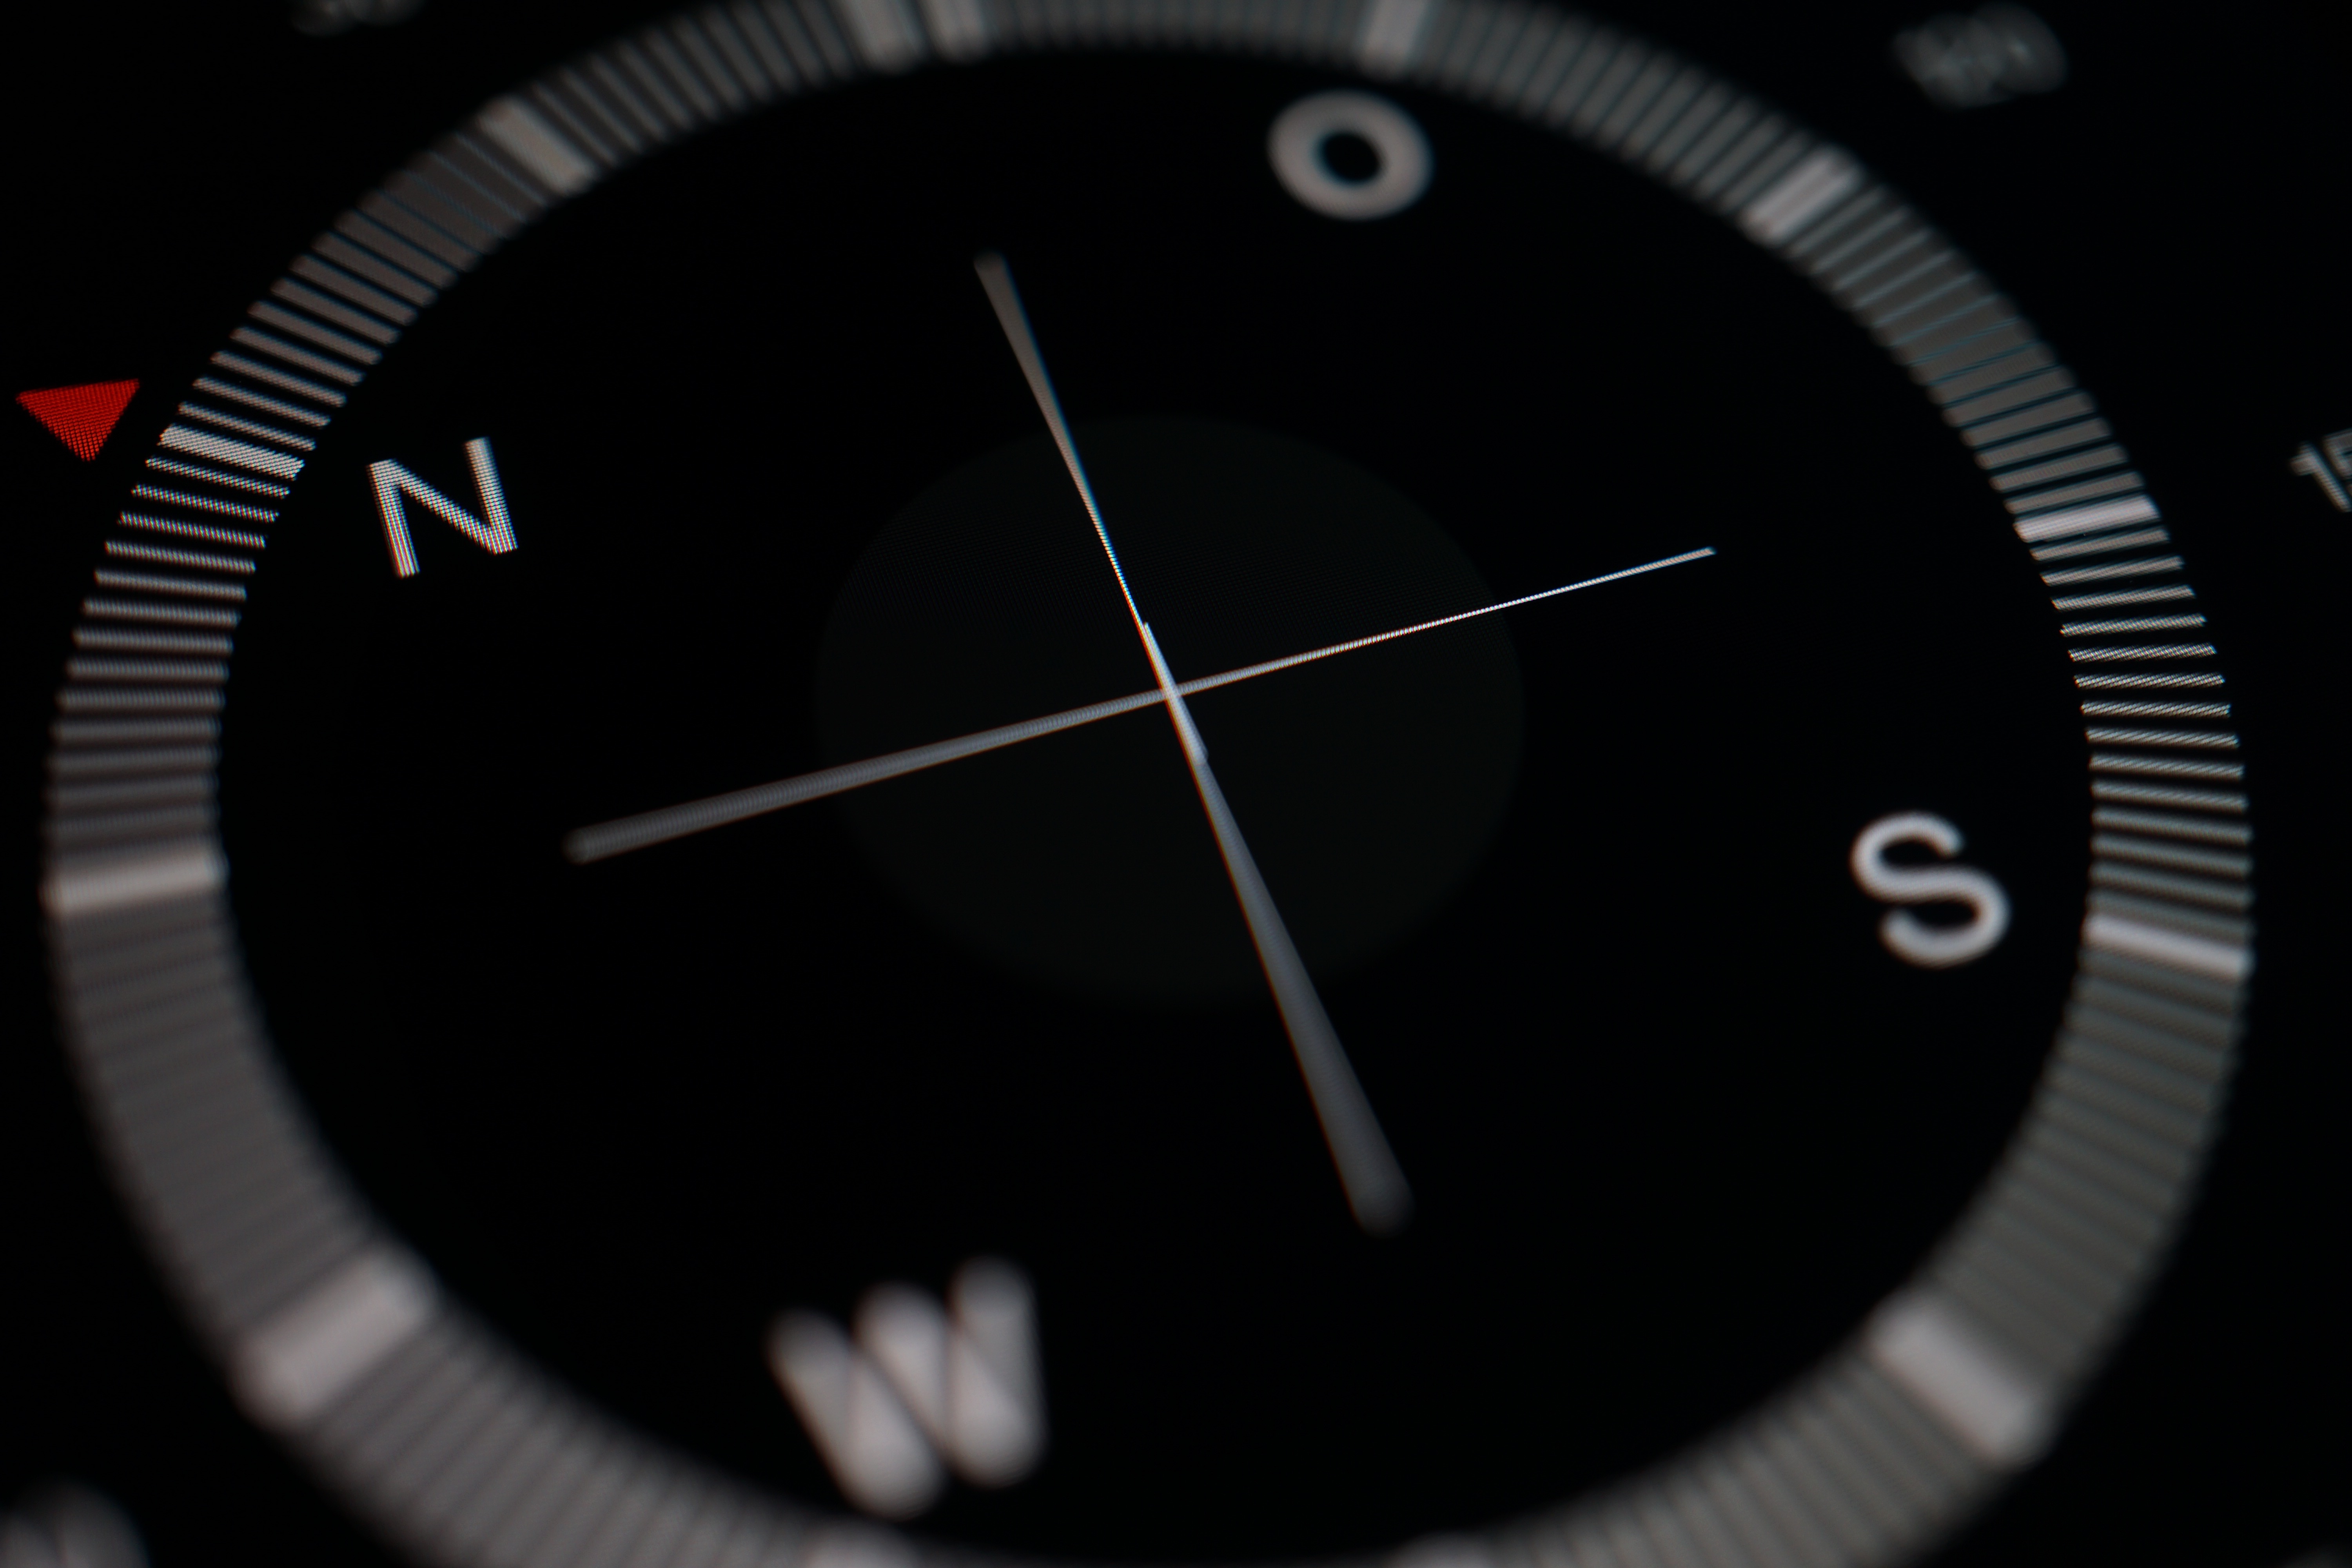
watch, hand, needle, wheel, compass, measure, gauge, steering wheel, tachometer, circle, digital, pointer, points of the compass, organising